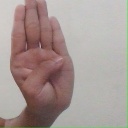
अक्षर: ब